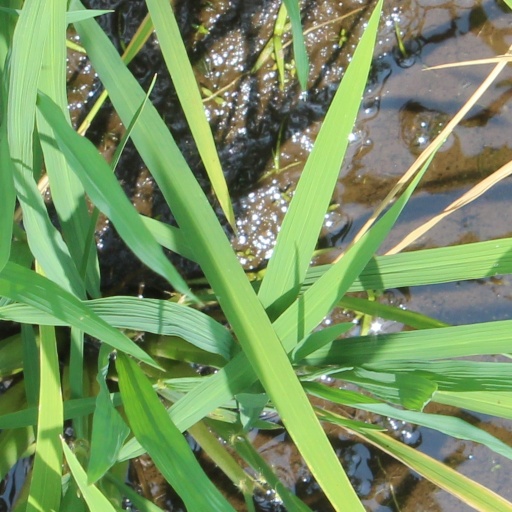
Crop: rice